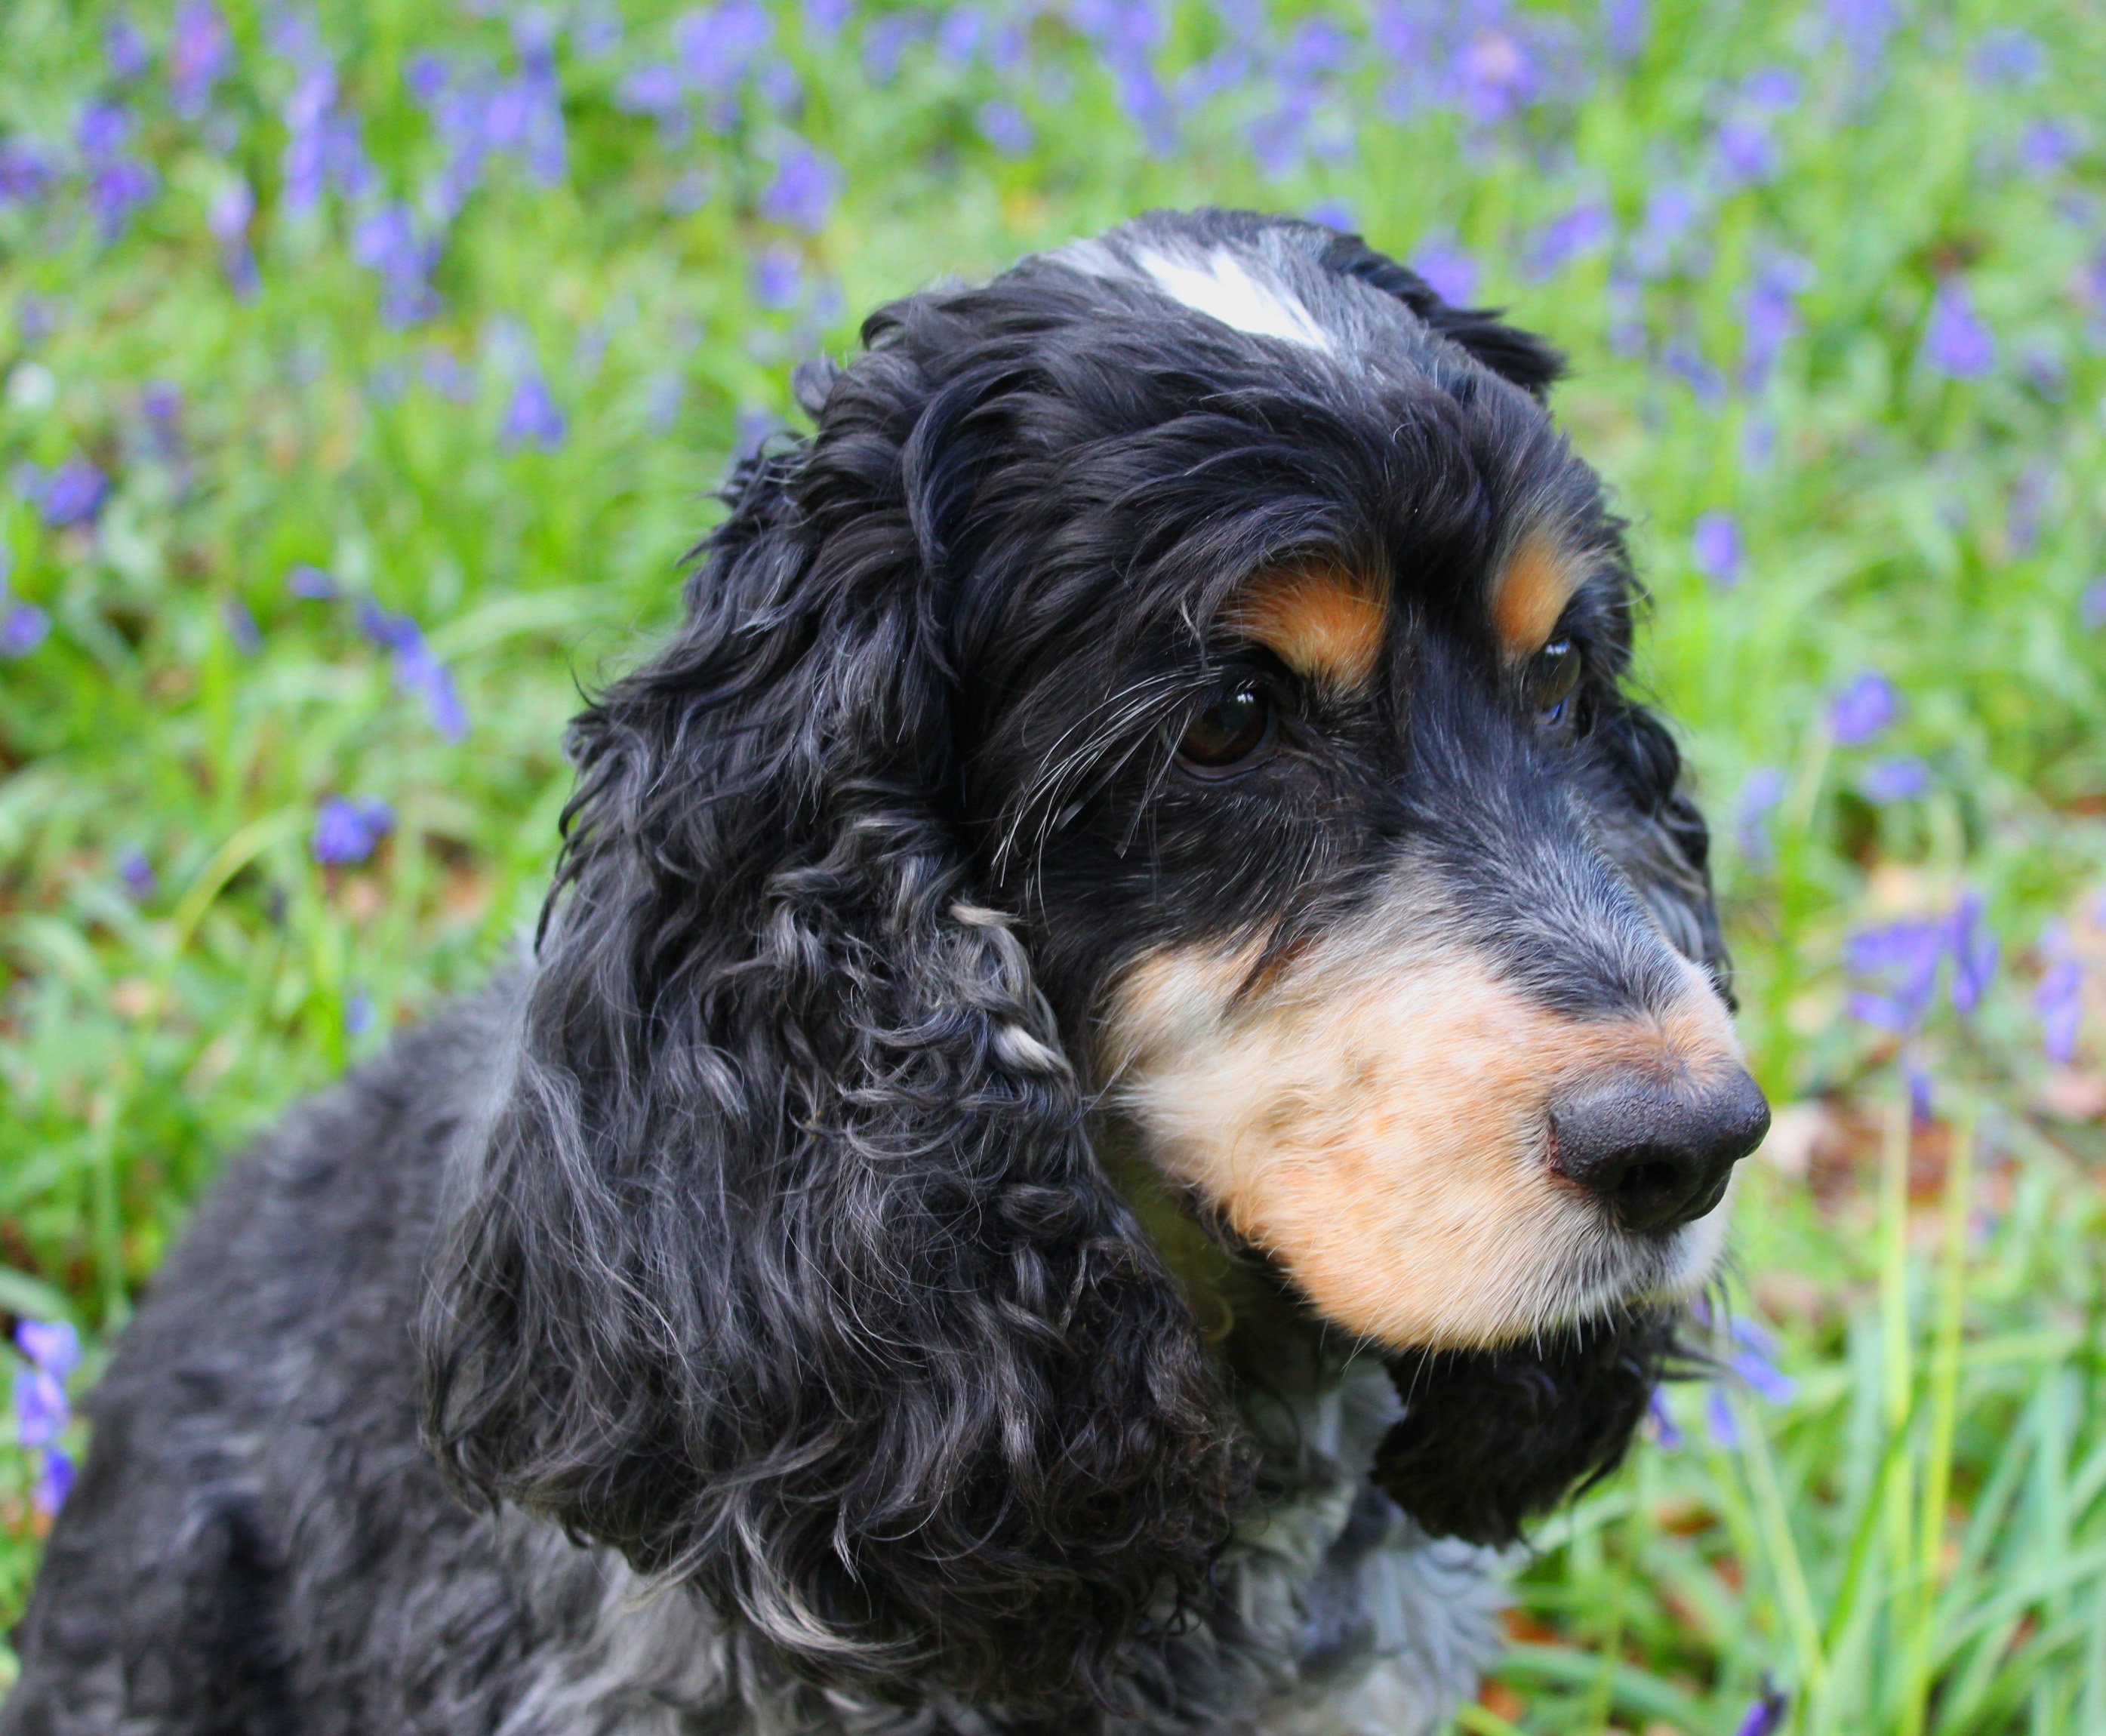
puppy, dog, mammal, spaniel, vertebrate, dog breed, cocker, cavapoo, miniature poodle, cockapoo, setter, dog like mammal, carnivoran, schnoodle, english cocker spaniel, dog crossbreeds, boykin spaniel, russian spaniel, field spaniel, blue picardy spaniel, american water spaniel